Giving Voice

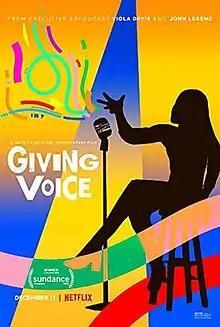
Official poster

Giving Voice is a 2020 American documentary film, directed and produced by James D. Stern and Fernando Villena. The film follows the 2018 edition of the annual August Wilson Monologue Competition entered by thousands of high school students for the opportunity to perform on Broadway. Viola Davis, John Legend, Constanza Romero and Nicholas Caprio serve as executive producers.